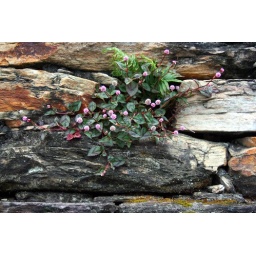
Wildflowers sprout from a rock wall in Ouro Preto, Brazil.